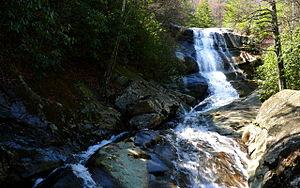
La forêt nationale de Pisgah est située dans les Appalaches dans la partie occidentale de la Caroline du Nord. Cette forêt nationale est administrée par le Service des forêts des États-Unis, qui fait partie du département de l'Agriculture. La forêt est gérée avec les trois autres forêts nationales de Caroline du Nord par un bureau central commun situé à Asheville.